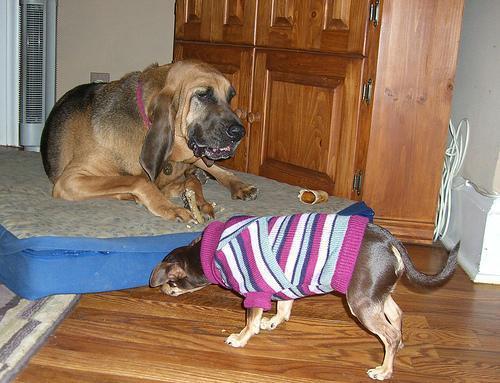
bloodhound